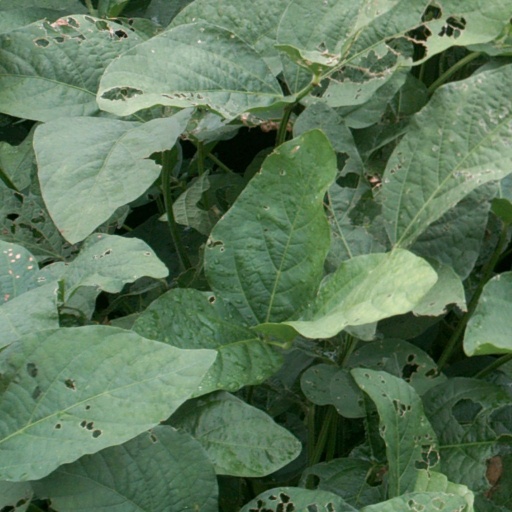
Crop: soybean